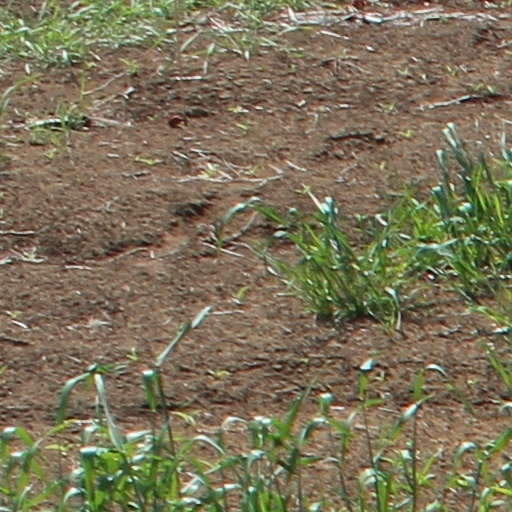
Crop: wheat